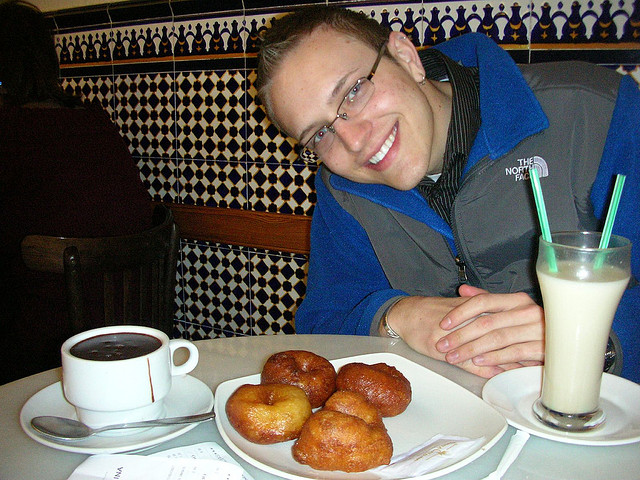
user: Given an image and a question. Answer the question in a short answer. Question: What do you drink with a doughut? Short Answer:
assistant: coffee